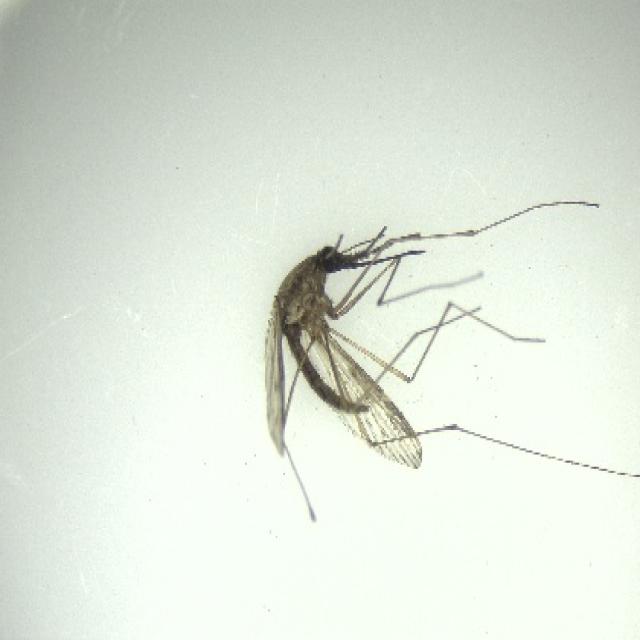
Species: anopheles_sinensis